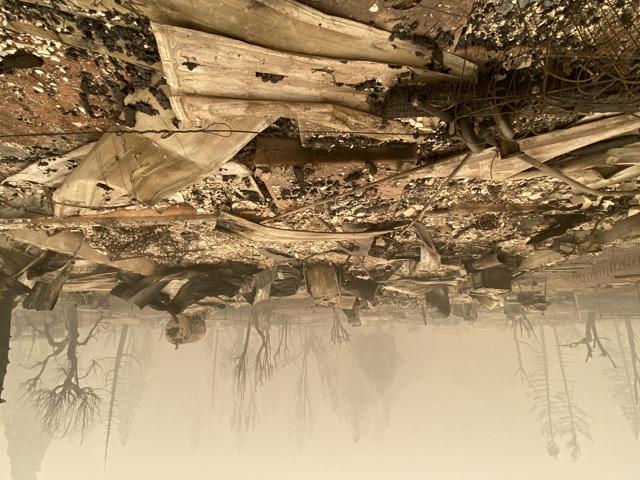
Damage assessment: destroyed